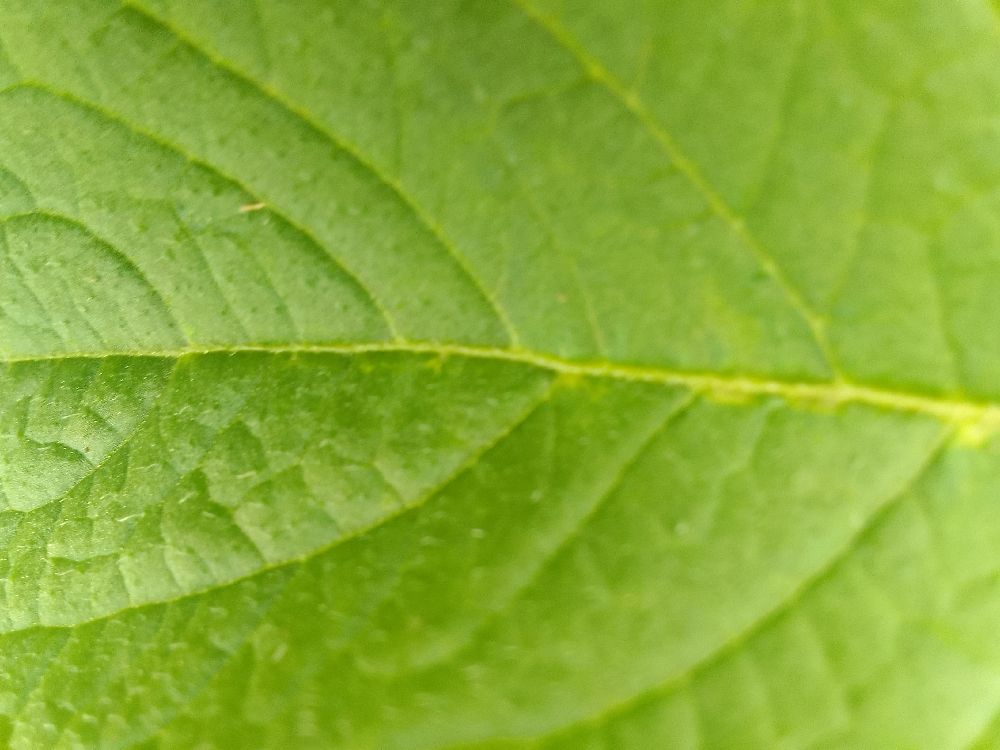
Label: Healthy